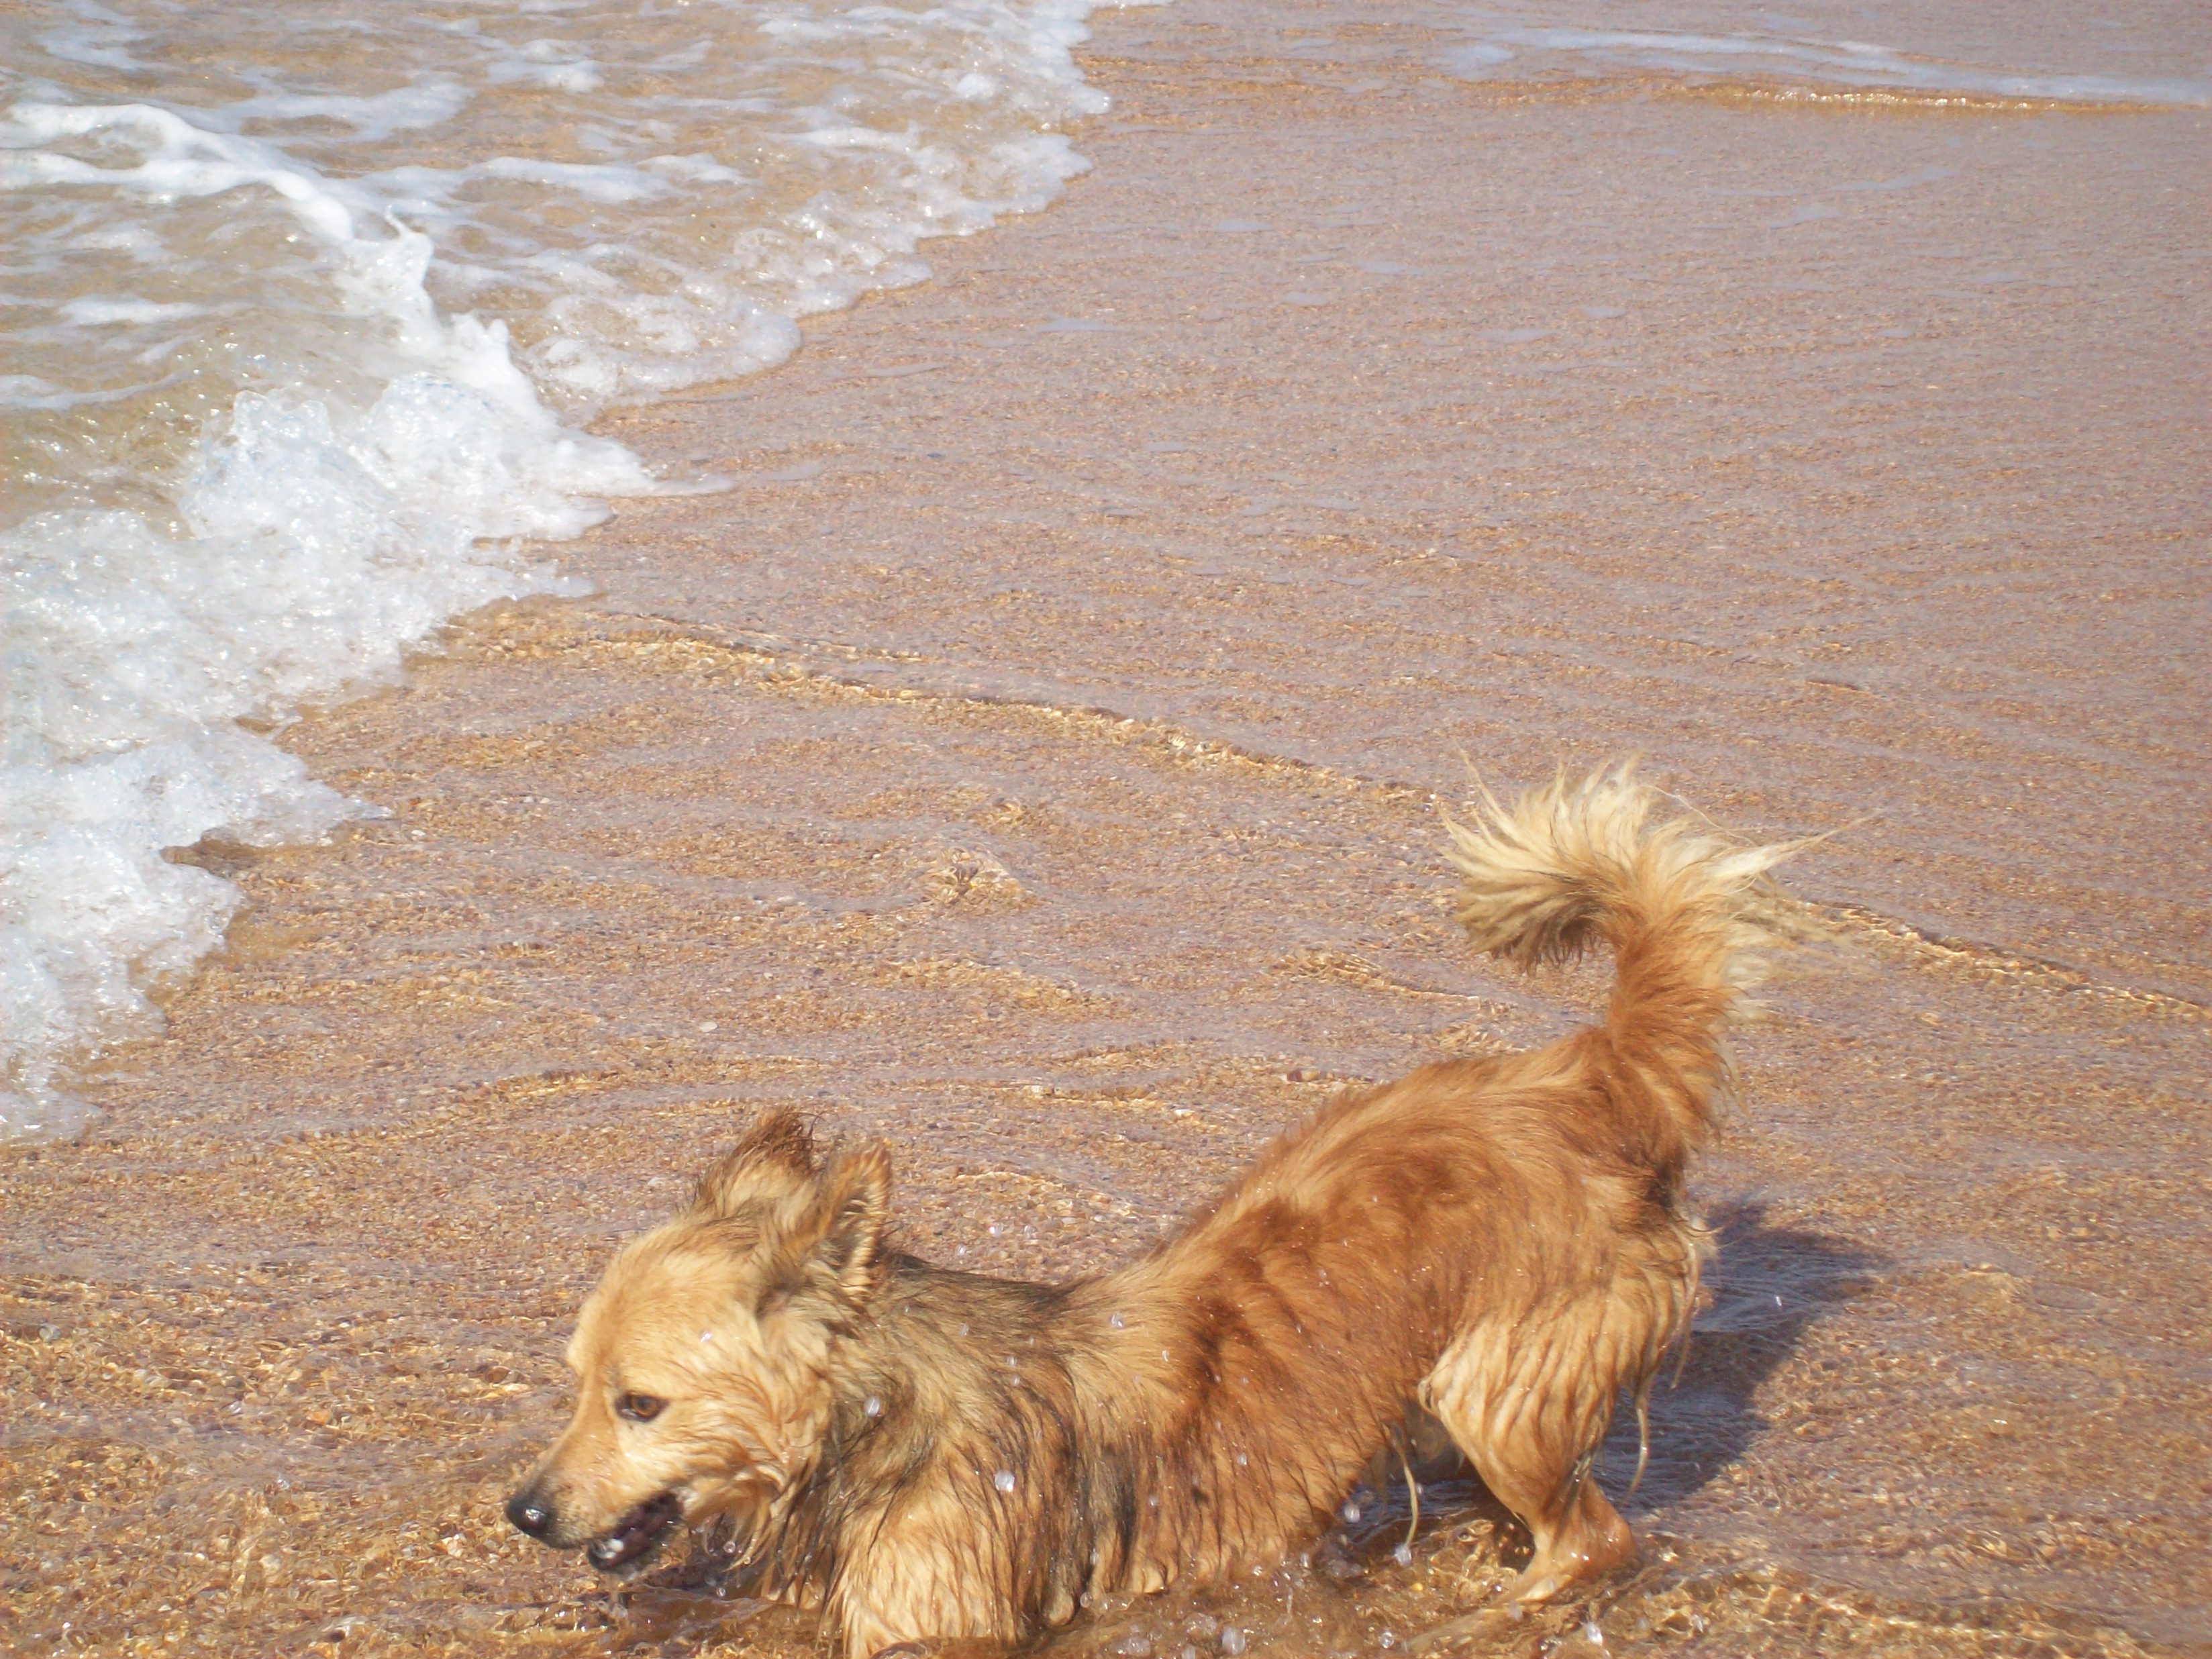
willow, spring, pussy, branch, green, background, white, season, closeup, plant, blue, tree, bloom, new, nature, flowers, beauty, decoration, natural, fresh, bright, flower, floral, twigs, dog, dog like mammal, dog breed, dog breed group, street dog, icelandic sheepdog, snout, sand, carnivoran, pomeranian, finnish spitz, rare breed dog, fur